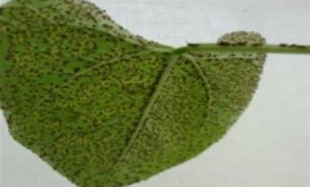
Plant: Bean
Disease: bean rust